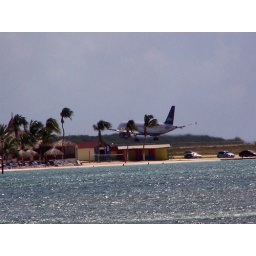
jet blue plane landing in aruba